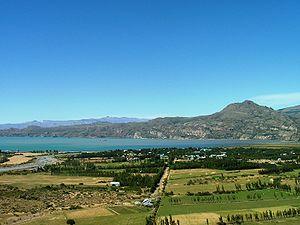
Río Ibáñez est une commune du Chili située dans le sud du pays en Patagonie. Elle fait partie de la Province de General Carrera, elle-même rattachée à la région Aisén del General Carlos Ibáñez del Campo. Le chef-lieu de la commune est le village de Puerto Ingeniero Ibáñez.